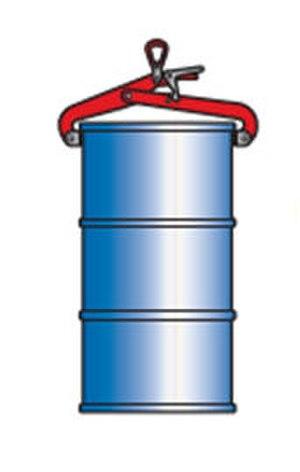
Outils
La pince de pose, ainsi que diverses « paires de pinces » répondant à cette fonction, sont utilisées dans plusieurs domaines.